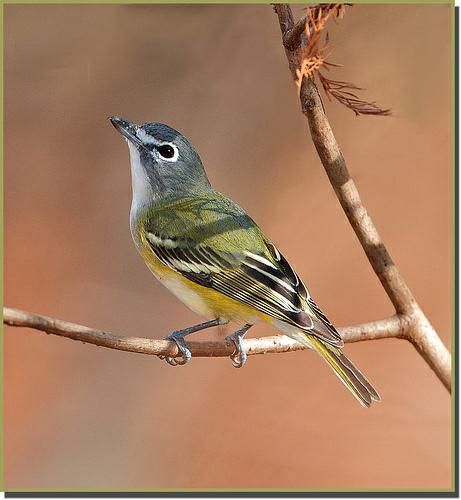
A photo of a blue headed vireo